Hungarian cuisine

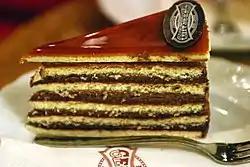
"Dobos cake"

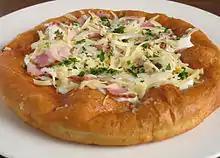
"Lángos"

Csipetke or Csipötke: small pebble-shaped pasta. In Szeged it was popular to put in soup.